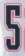
Number: 5